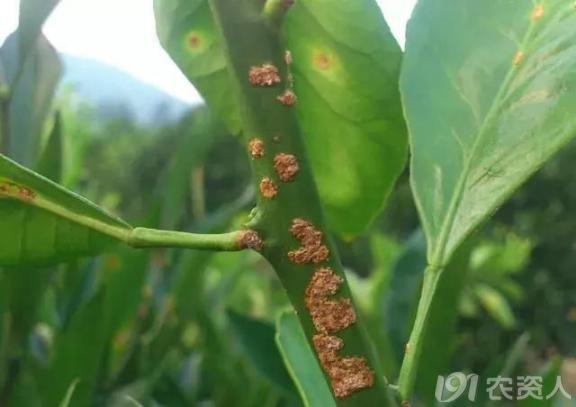
Plant: Citrus
Disease: citrus canker